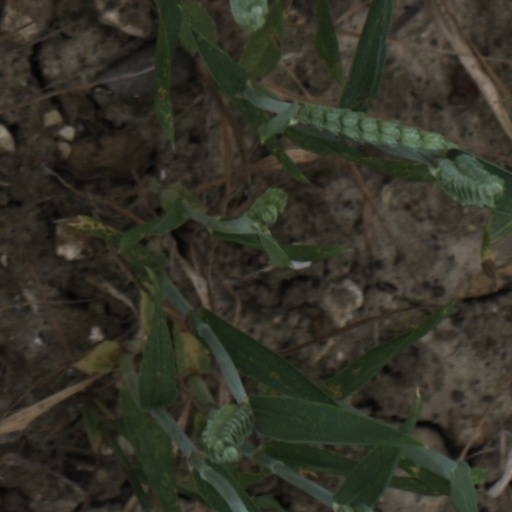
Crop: wheat